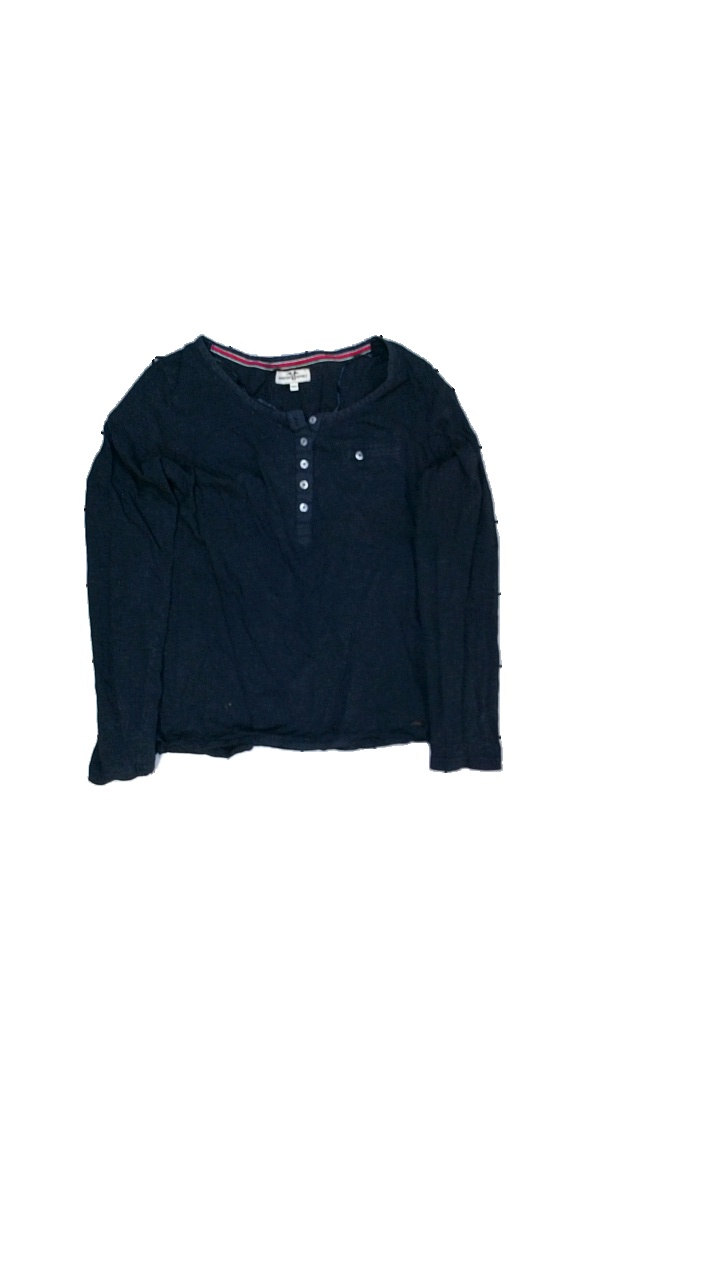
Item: Top (Ladies)
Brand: Hamton Republic (kappahl)
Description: Långärmad tröja med vita knappar
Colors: Blue, Red, White, Grey, Black
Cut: C-collar
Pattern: Other
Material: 100% bomull
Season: All
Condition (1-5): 3
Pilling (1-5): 3
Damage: urtvättat
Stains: Minor
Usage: Export
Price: <50